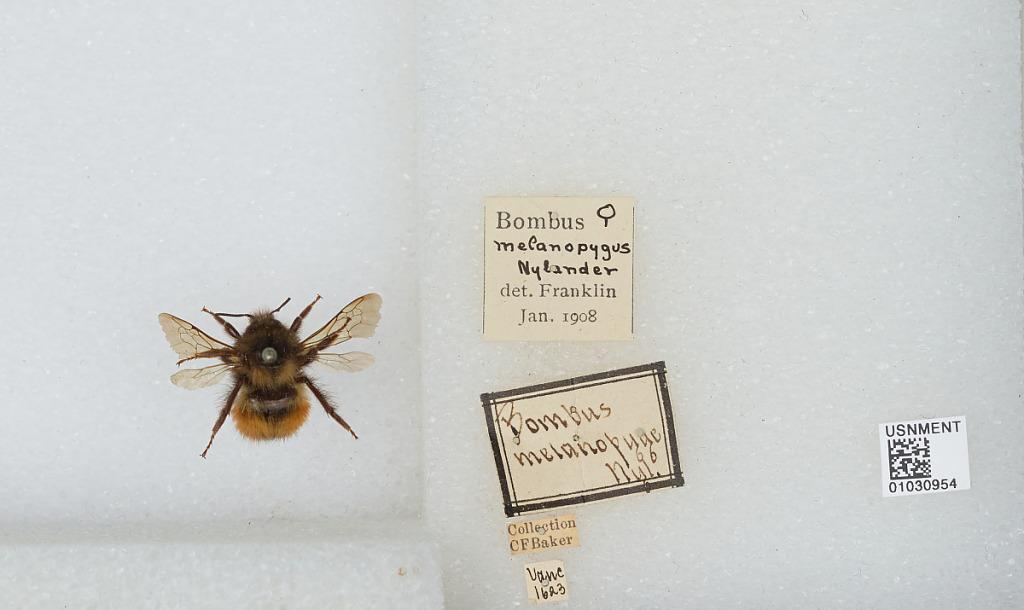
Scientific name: Bombus (Pyrobombus) melanopygus Nylander
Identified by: Franklin